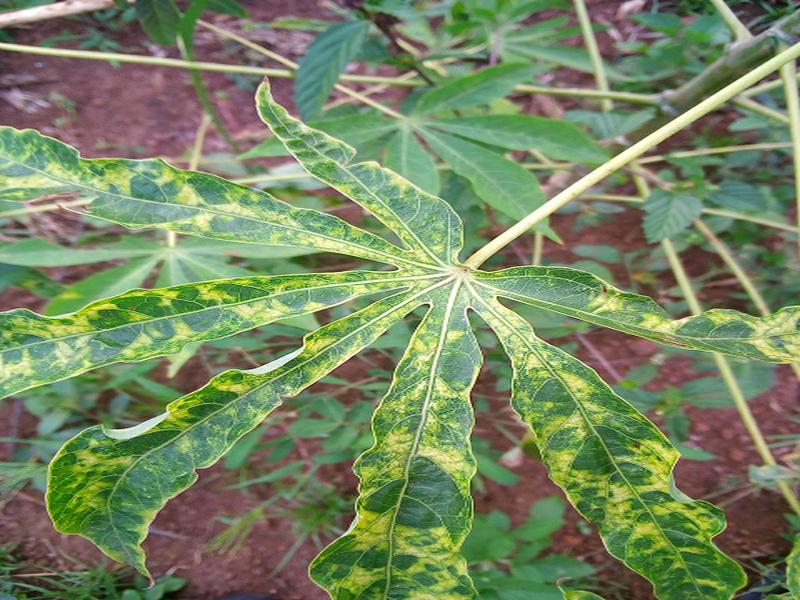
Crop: cassava
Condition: mosaic_disease